Taiwan under Qing rule

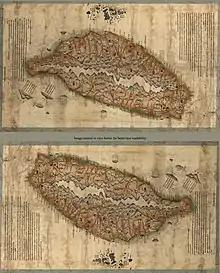
Chinese map of Taiwan, 1880

In 1874, Japan invaded aboriginal territory in southern Taiwan in what is known as the Mudan Incident (Japanese invasion of Taiwan (1874)). For six months Japanese soldiers occupied southern Taiwan and Japan argued that it was not part of the Qing dynasty. The result was the payment of an indemnity by the Qing in return for the Japanese army's withdrawal.